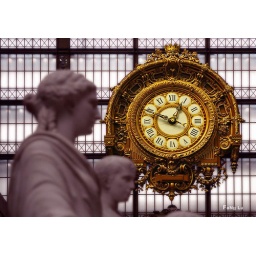
Big wall clock in Musee d'Orsay